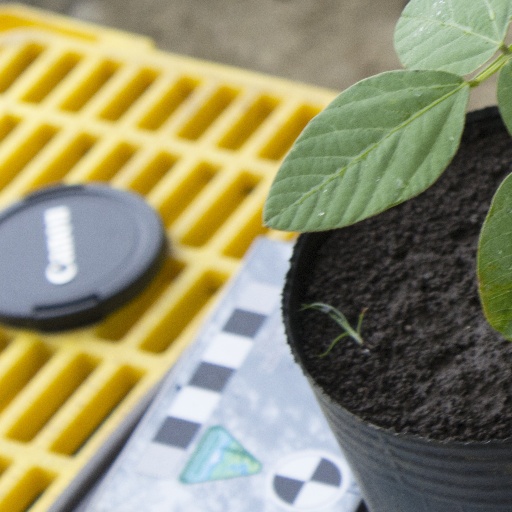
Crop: soybean